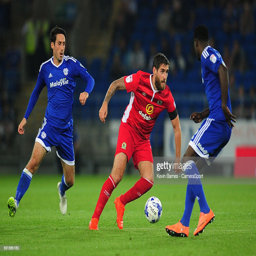
football player during the match .